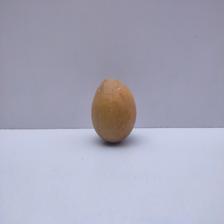
Size: Medium